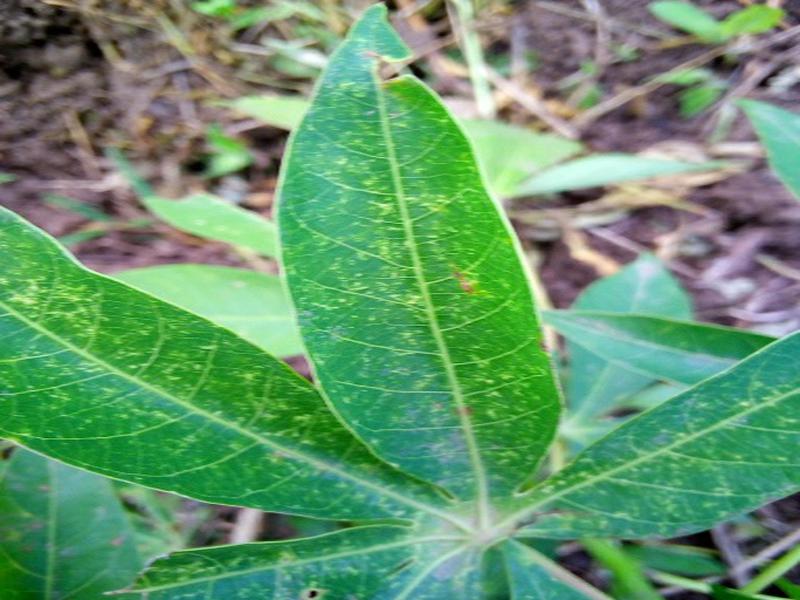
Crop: cassava
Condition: green_mottle